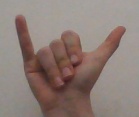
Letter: ya